Plankton

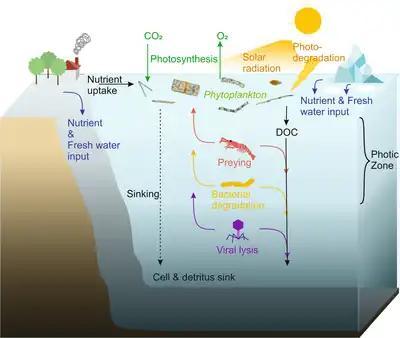
The viral shunt: Phytoplankton live in the photic zone of the ocean, where photosynthesis is possible. During photosynthesis, they assimilate carbon dioxide and release oxygen. For growth, phytoplankton cells depend on nutrients, which enter the ocean by rivers, continental weathering, and glacial ice meltwater on the poles. Phytoplankton release dissolved organic carbon (DOC) into the ocean. Since phytoplankton are the basis of marine food webs, they serve as prey for zooplankton, fish larvae and other heterotrophic organisms. They can also be degraded by bacteria or by viral lysis.

As well as representing the lower levels of a food chain that supports commercially important fisheries, plankton ecosystems play a role in the biogeochemical cycles of many important chemical elements, including the ocean's carbon cycle. Fish larvae mainly eat zooplankton, which in turn eat phytoplankton